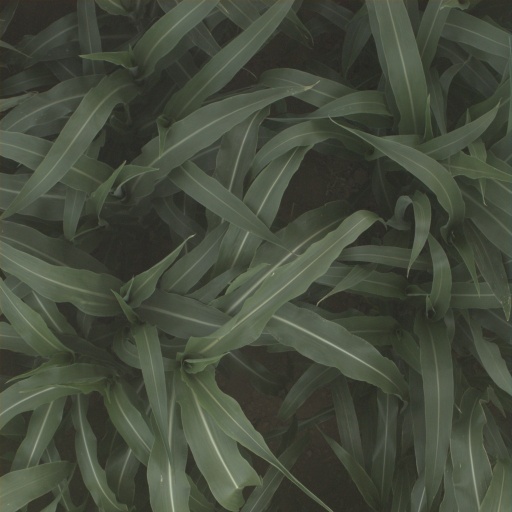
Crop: sorghum